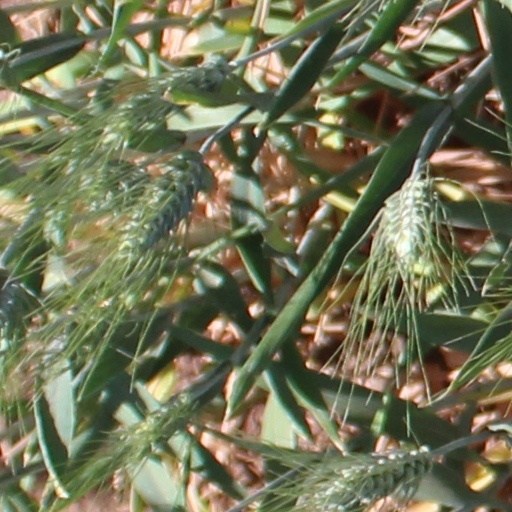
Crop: wheat